Belowars

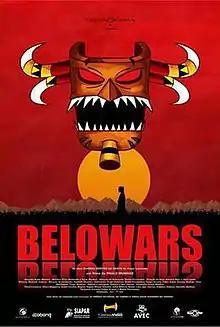

Belowars is a 2009 Brazilian adult animated film directed by Paulo Munhoz based on the book "Guerra Dentro da Gente", by Paulo Leminski.